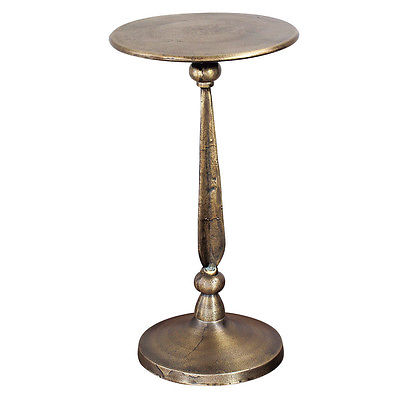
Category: table